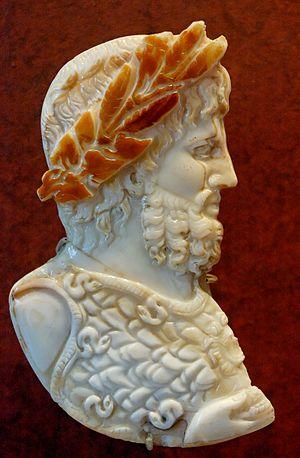
Le camée est une technique de gravure, voire de sculpture en bas-relief, de la glyptique utilisée essentiellement sur les matériaux présentant des strates de couleurs contrastées. Il s'agit de tirer parti de cette structure en faisant apparaître ces couleurs à des endroits voulus pour créer des formes.